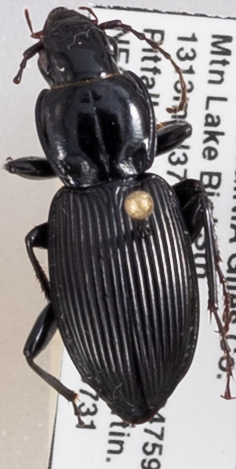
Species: Pterostichus coracinus
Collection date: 2018-07-31
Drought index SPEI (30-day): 0.41
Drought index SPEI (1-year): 0.428
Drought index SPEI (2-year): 0.476